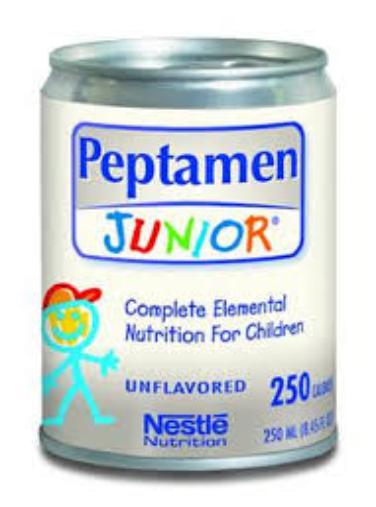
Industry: Food